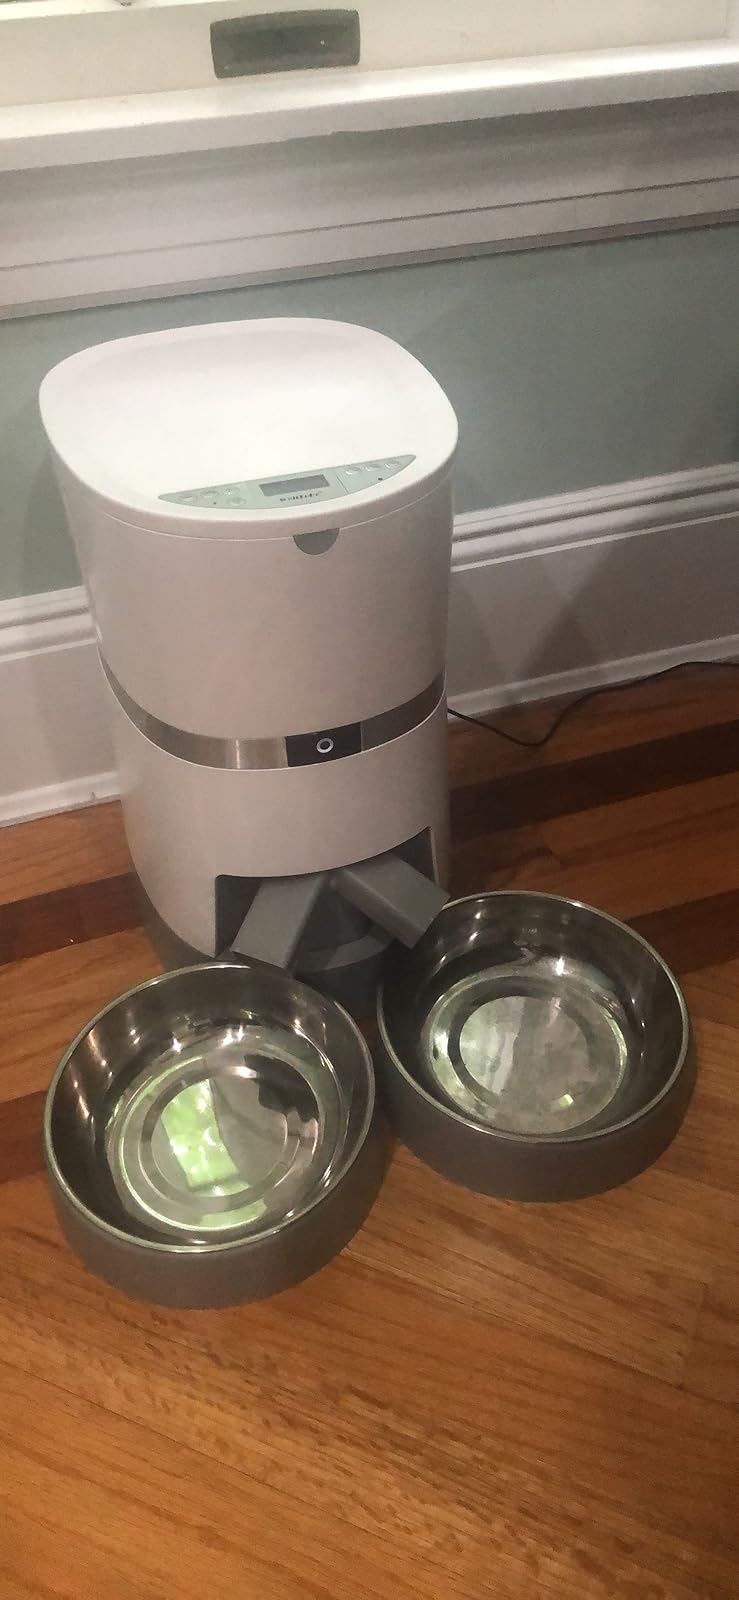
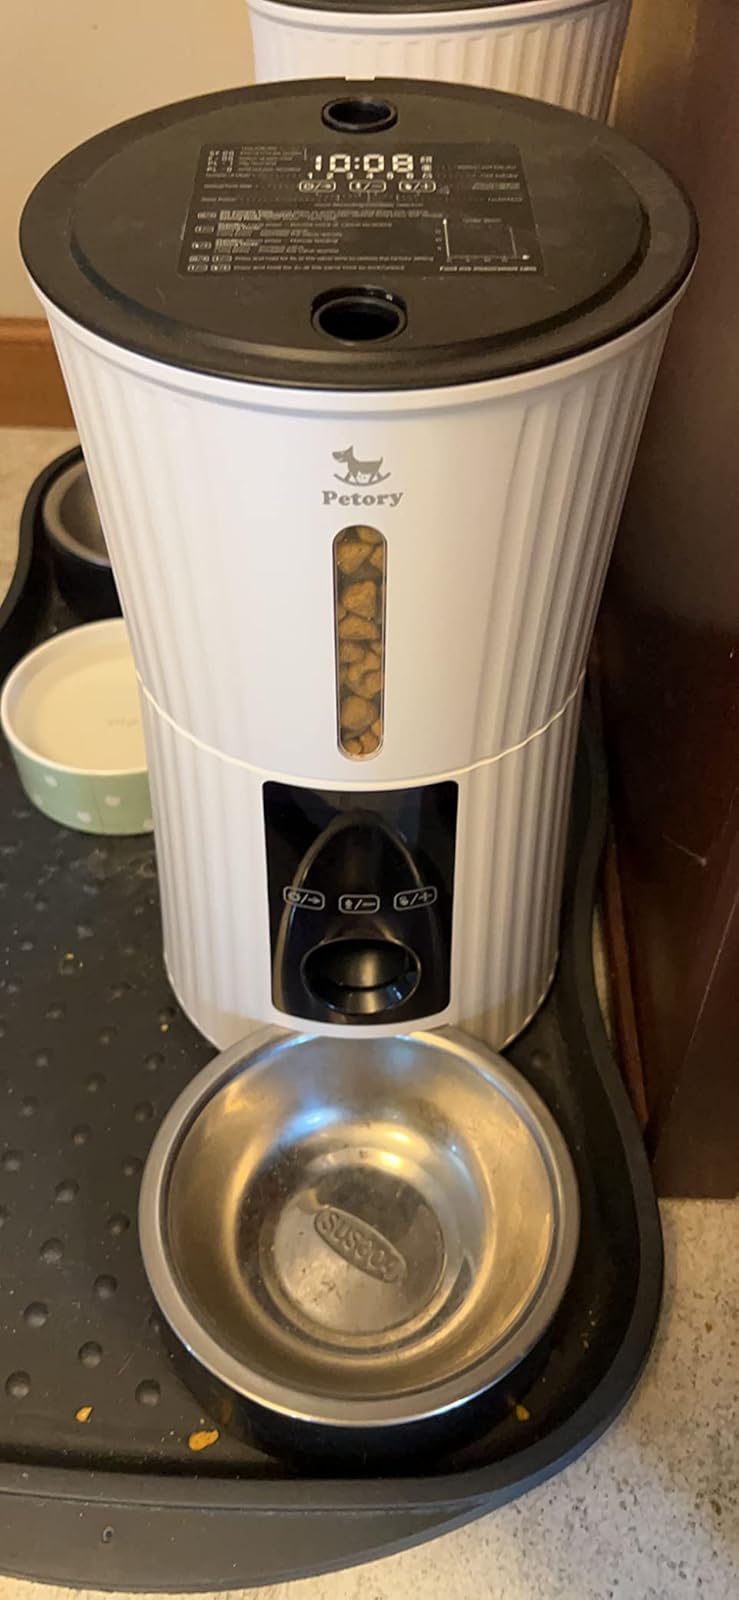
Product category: items_feeder
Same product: no